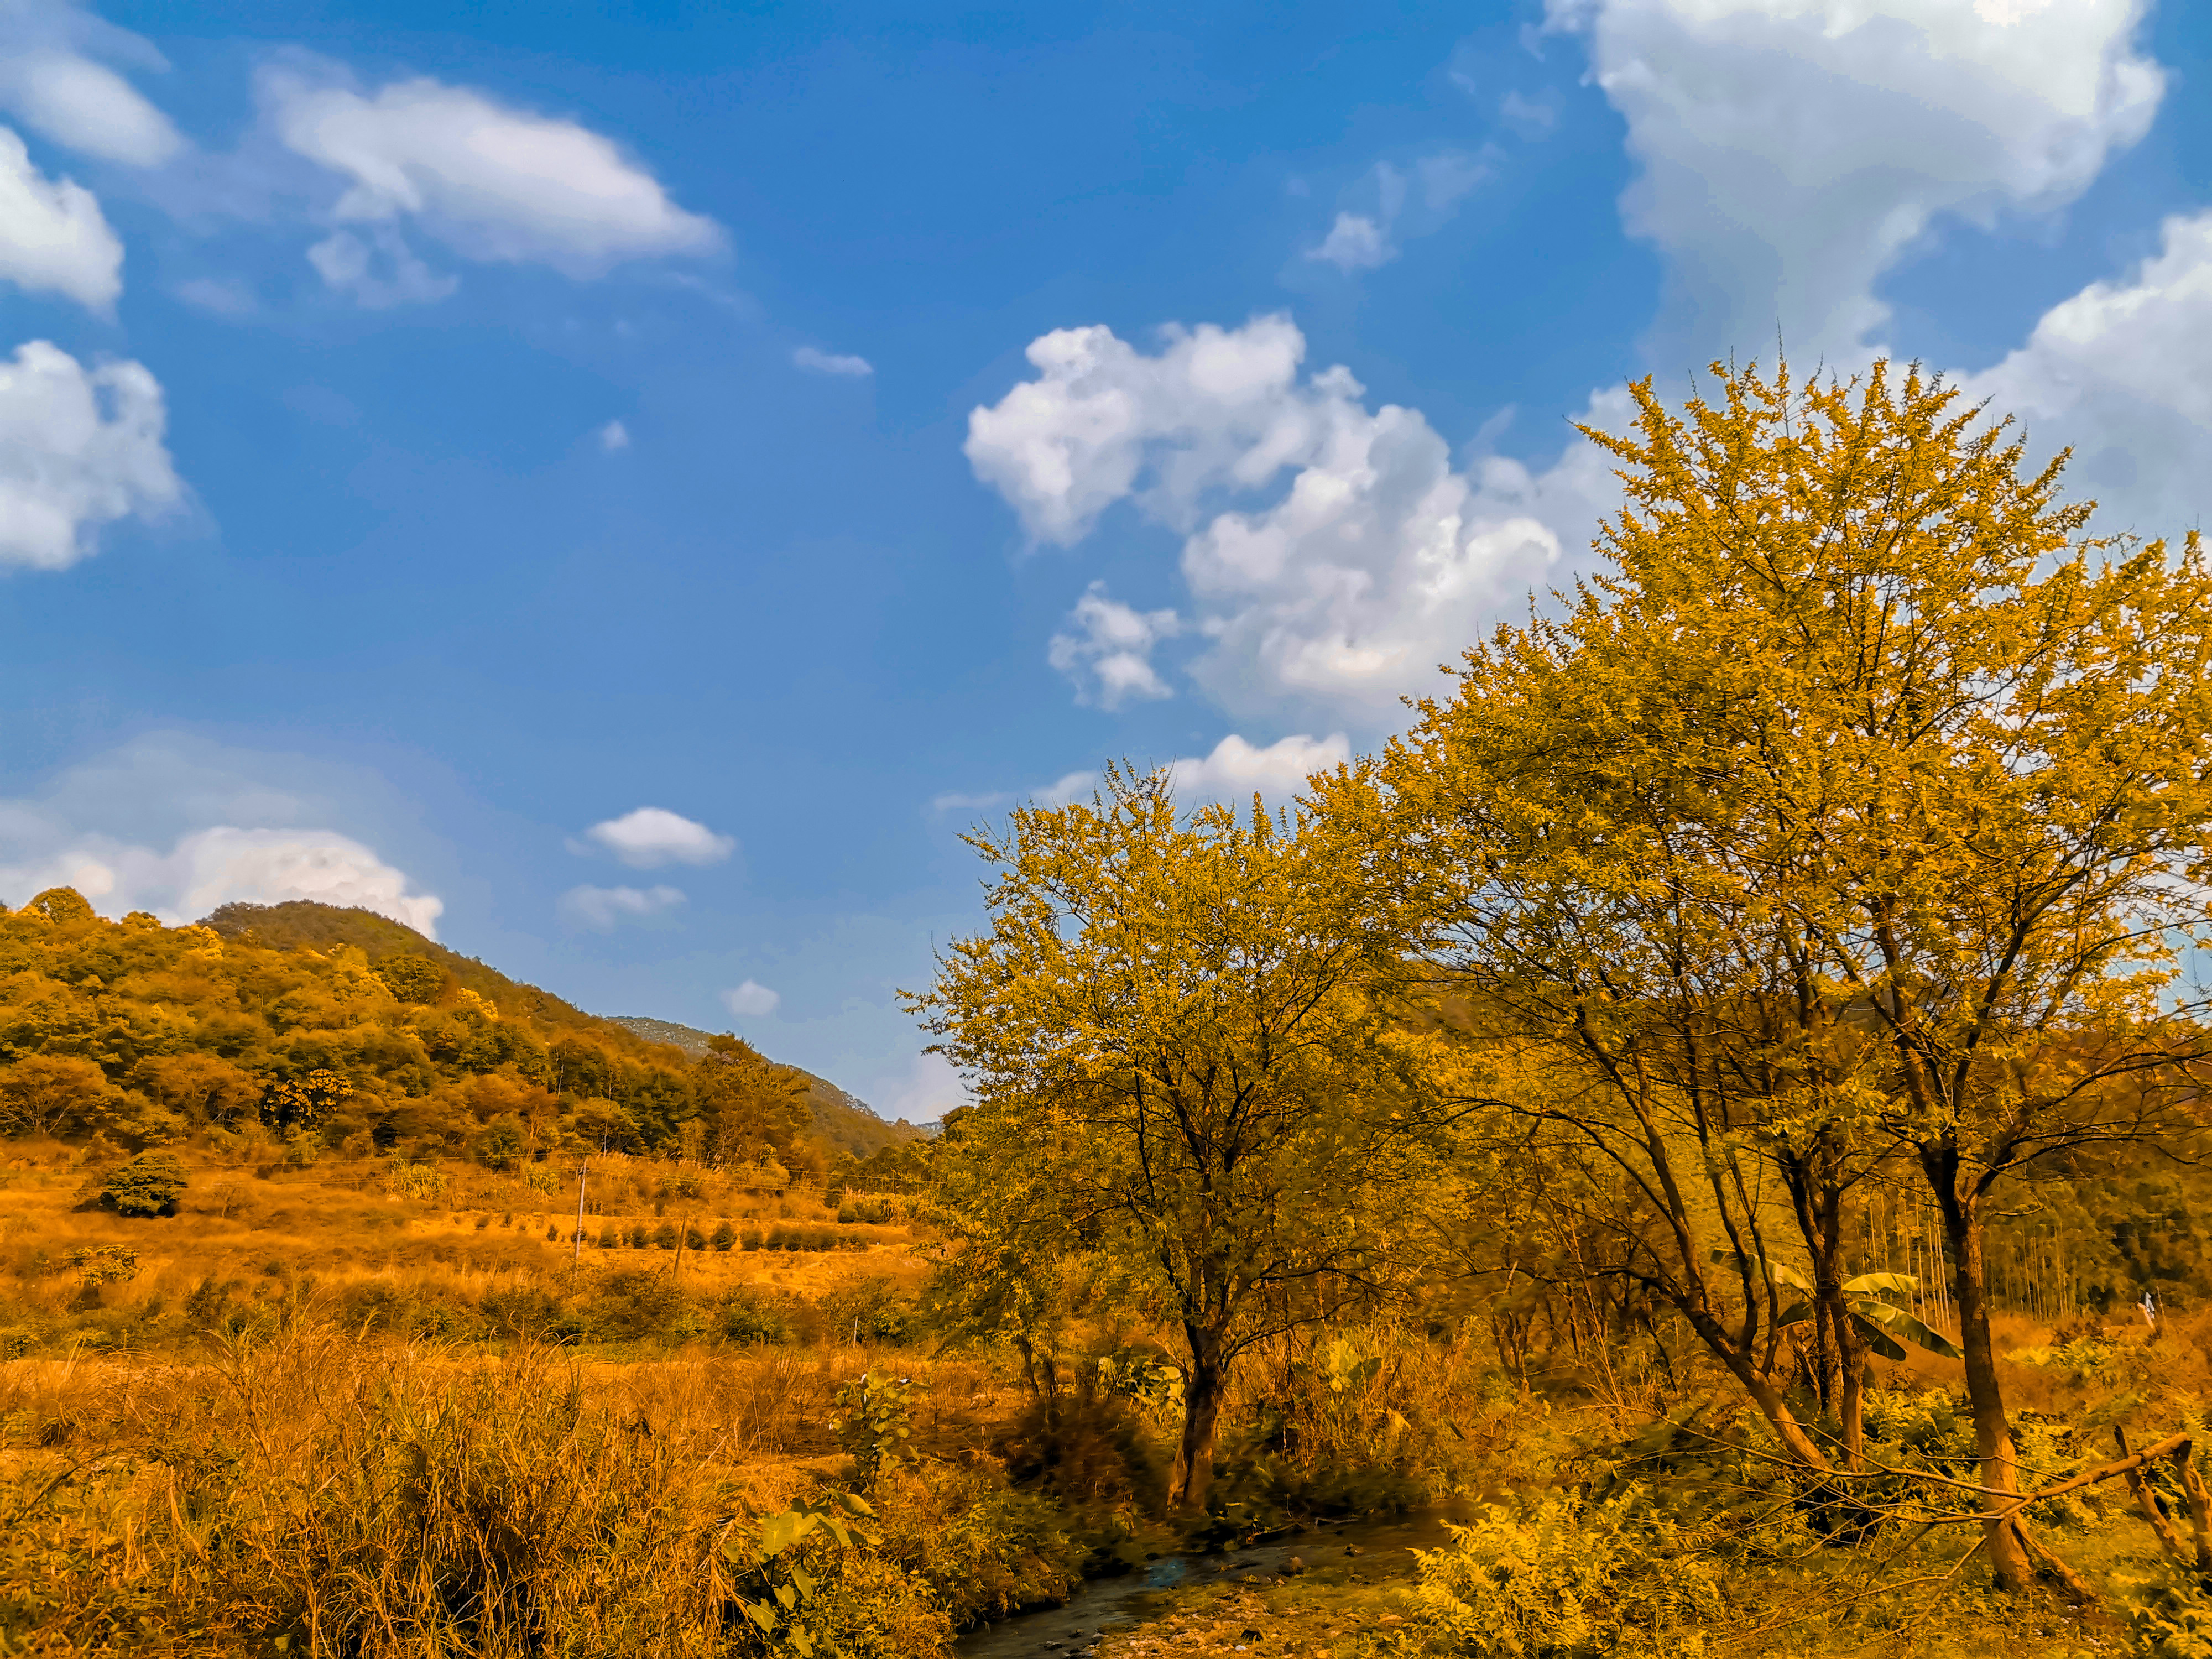
autumn, natural landscape, tree, sky, nature, vegetation, leaf, natural environment, yellow, wilderness, cloud, grassland, deciduous, nature reserve, branch, biome, woody plant, grass, hill, ecoregion, plant, prairie, landscape, steppe, plant community, shrubland, sunlight, temperate broadleaf and mixed forest, savanna, mountain, plain, spring, forest, national park, rural area, state park, wildlife, woodland, pasture, cumulus, American larch, meadow, American aspen, road, field, fell, Northern hardwood forest, meteorological phenomenon, birch family, plant stem, chaparral, larch